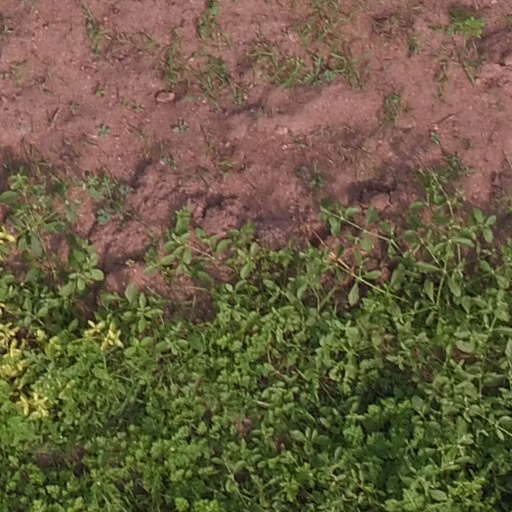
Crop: maize; corn